Barilari Bay

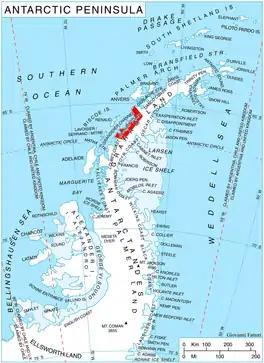
Location of Graham Coast on the Antarctic Peninsula.

Barilari Bay is a bay long and wide, between Cape Garcia and Loqui Point on the west coast of Graham Land. The glaciers Birley, Lawrie, Weir and Bilgeri feed the bay.